Cult of personality

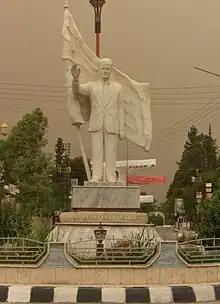
Statue of Syrian dictator Hafez al-Assad, who is revered as their "Al-Abad" (Immortal Leader) by followers of Syrian Ba'athism

Benito Mussolini was portrayed as the embodiment of Italian Fascism and as a result, he was keen to be seen as such. Mussolini was styled by other Italian fascists as Il Duce ("The Leader"). Since Mussolini was represented as an almost omniscient leader, a common saying in Italy during Mussolini's rule was "The Duce is always right" (Italian: "Il Duce ha sempre ragione"). Mussolini became a unifying force in Italy in order for ordinary Italians to put their difference to one side with local officials. The personality cult surrounding Mussolini became a way for him to justify his personal rule and it acted as a way to enable social and political integration.